Positive airway pressure

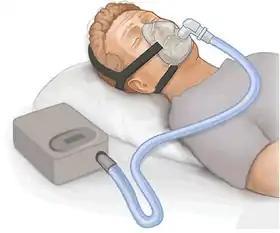
CPAP therapy: flow generator, hose, orinasal mask

Positive airway pressure (PAP) is a mode of respiratory ventilation used in the treatment of sleep apnea. PAP ventilation is also commonly used for those who are critically ill in hospital with respiratory failure, in newborn infants (neonates), and for the prevention and treatment of atelectasis in patients with difficulty taking deep breaths. In these patients, PAP ventilation can prevent the need for tracheal intubation, or allow earlier extubation. Sometimes patients with neuromuscular diseases use this variety of ventilation as well. CPAP is an acronym for "continuous positive airway pressure", which was developed by Dr. George Gregory and colleagues in the neonatal intensive care unit at the University of California, San Francisco. A variation of the PAP system was developed by Professor Colin Sullivan at Royal Prince Alfred Hospital in Sydney, Australia, in 1981.